Mountain (2015 film)

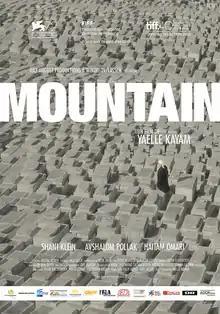
Film poster

Mountain is a 2015 Israeli drama film directed by Yaelle Kayam. The world premiere took place as part of the "New Horizons" competition at the Venice Film Festival, and the film was also screened at the 2015 Toronto International Film Festival. Additionally, it was featured at the "New Directors, New Films" festival at the Museum of Modern Art (MoMA) in New York. The film won the Jury Prize at the San Francisco Film Festival and First Prize at the Fribourg Film Festival in Switzerland. At Fribourg, Kayam also received the Don Quixote Prize for Breakthrough Female Directors. She was nominated for the Best Director award by the European Union.